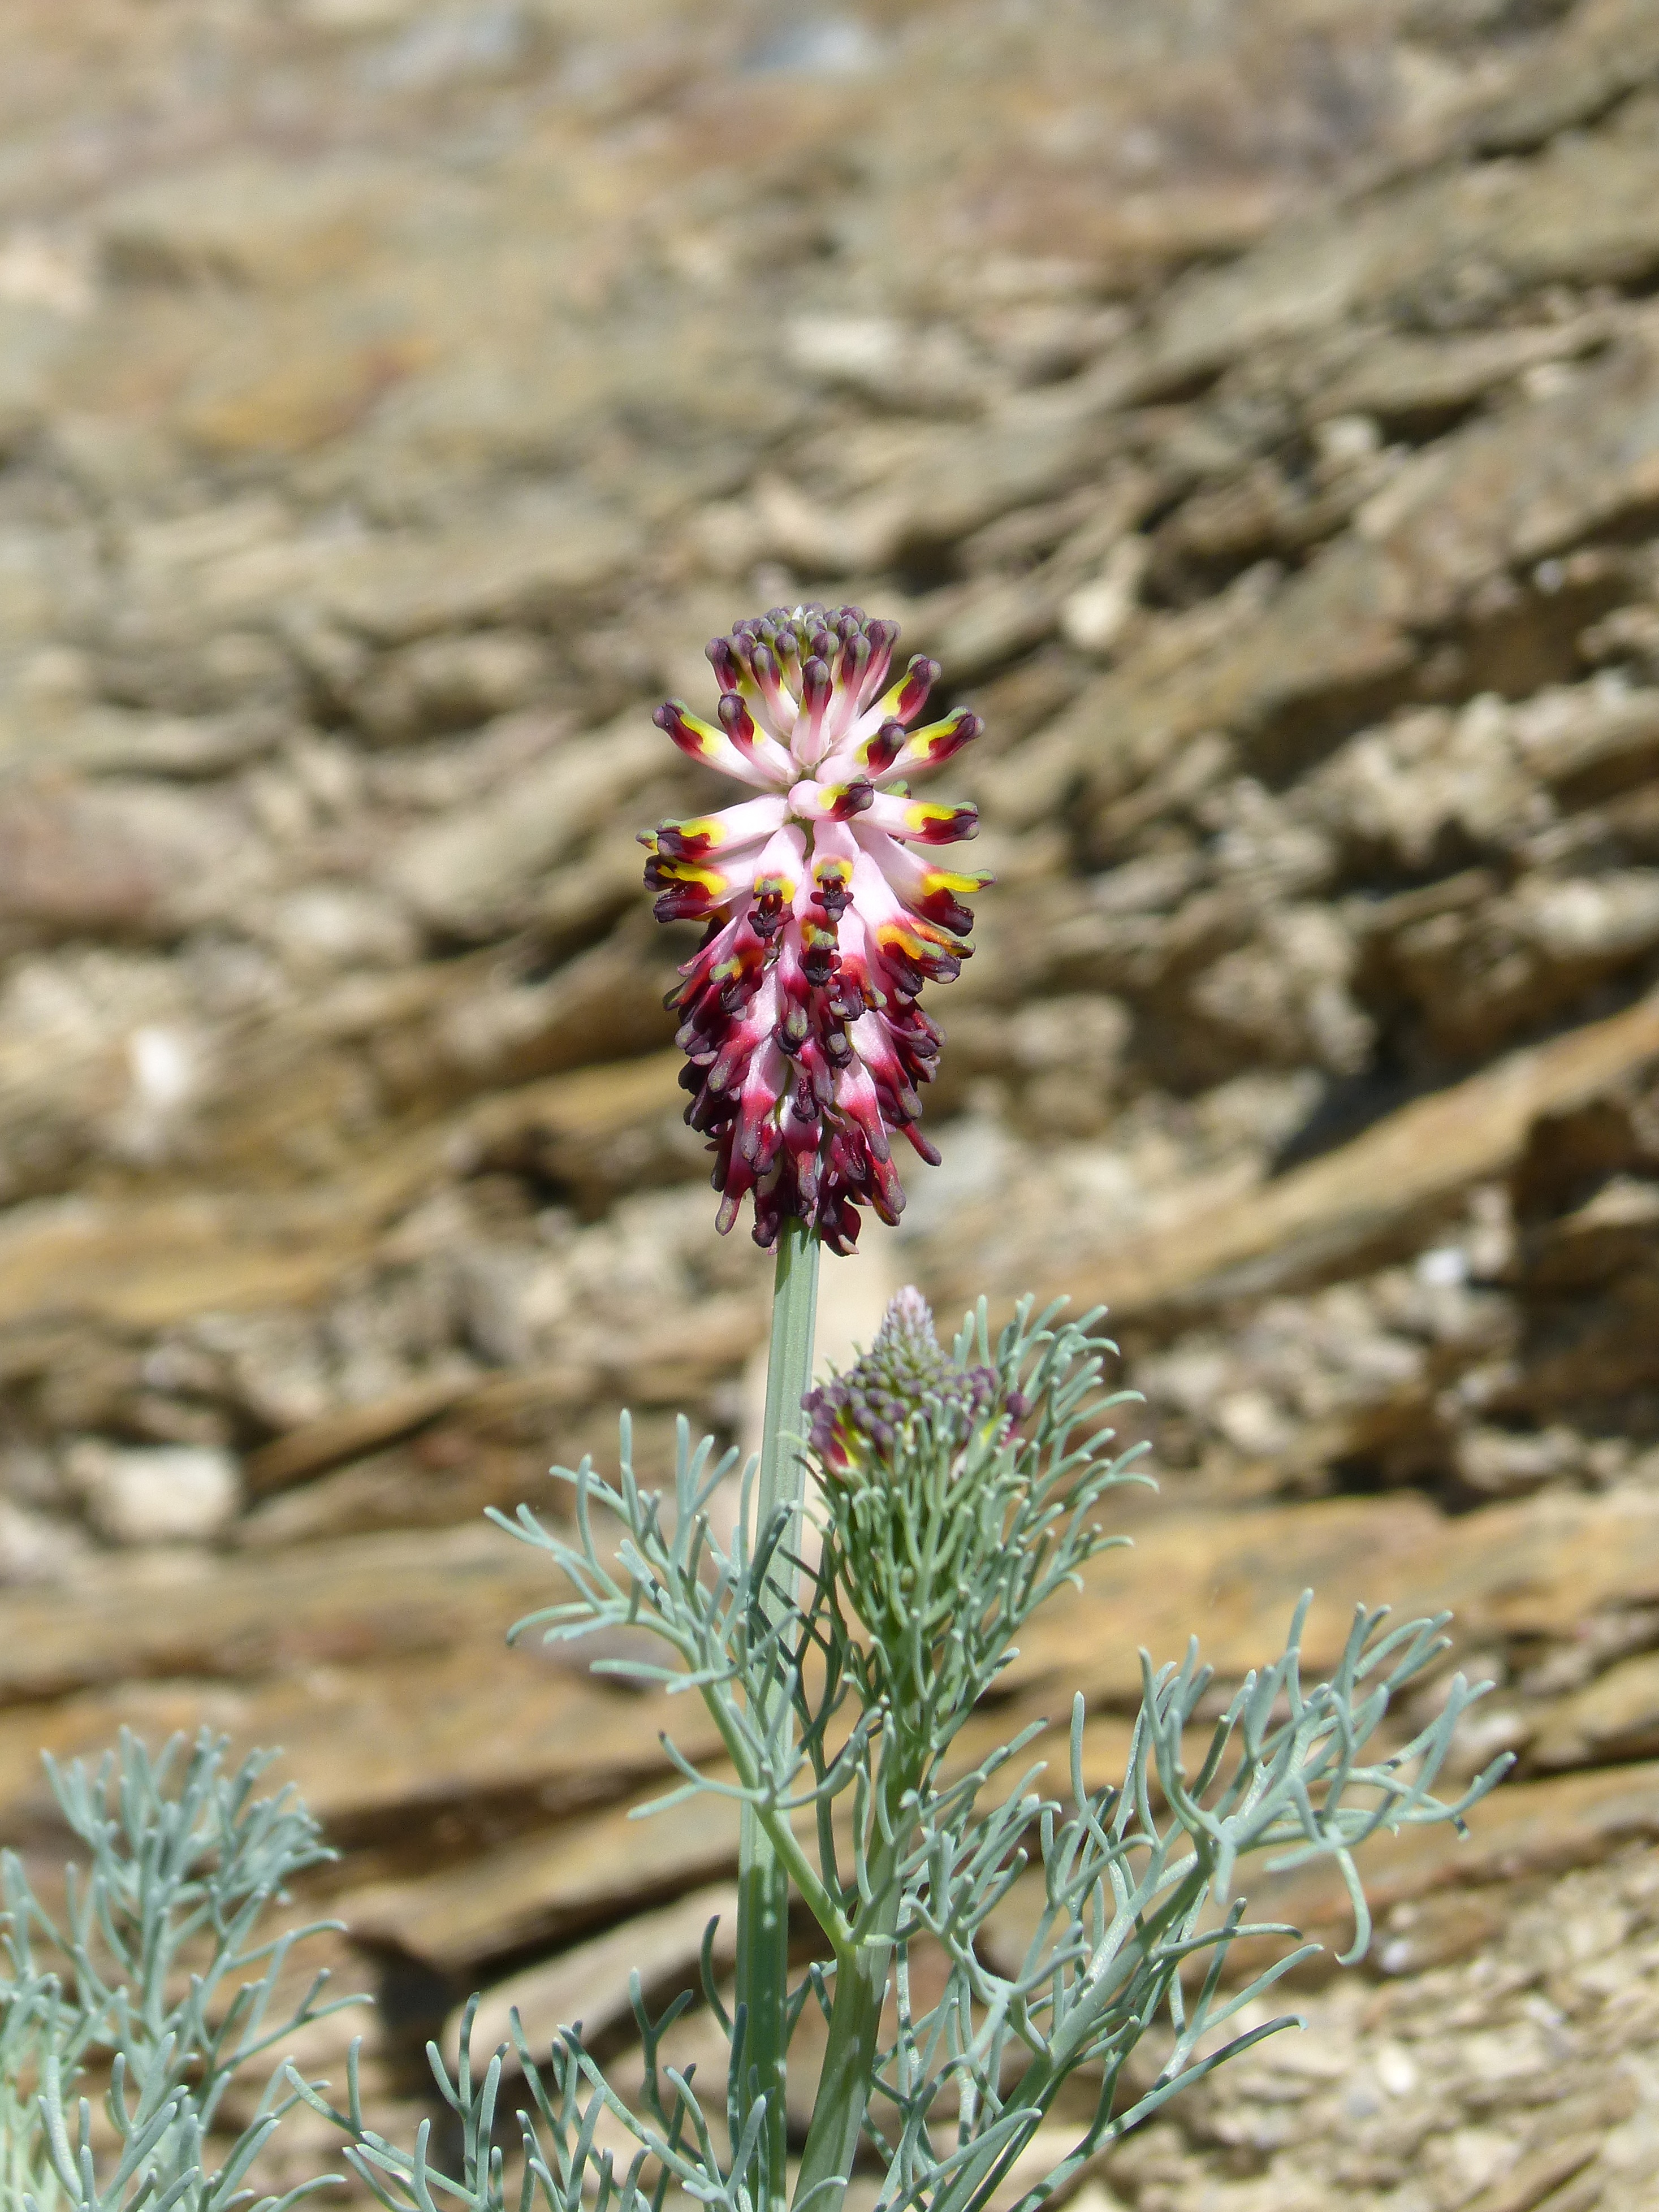
rock, plant, flower, spring, herb, botany, flora, wild flower, wildflower, beauty, macro photography, flowering plant, grass family, land plant